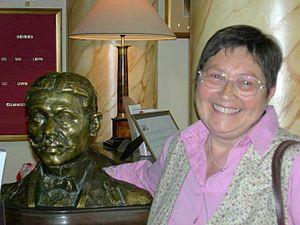
Nicole Tourneur Cabourg 2006
Nicole Tourneur née le 9 août 1950 à Maisons-Alfort, décédée le 14 mai 2011 au Mesnil-Saint-Denis, est un écrivain français sociétaire à la Société des gens de lettres et membre à la Maison des écrivains et de la littérature. Elle a animé une chronique mensuelle sur Fréquence Paris Plurielle.